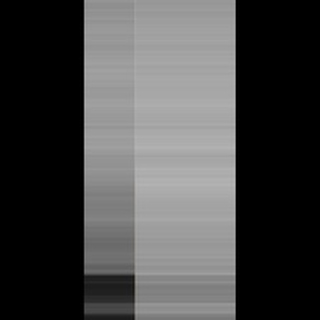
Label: sugarcane_yellow_leaf_disease